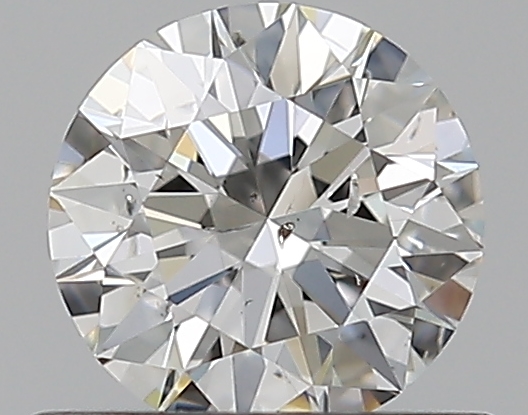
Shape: round
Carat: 0.5
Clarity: SI2
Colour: H
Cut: EX
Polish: EX
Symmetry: EX
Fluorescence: N
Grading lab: GIA
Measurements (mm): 5.09 x 5.12 x 3.15